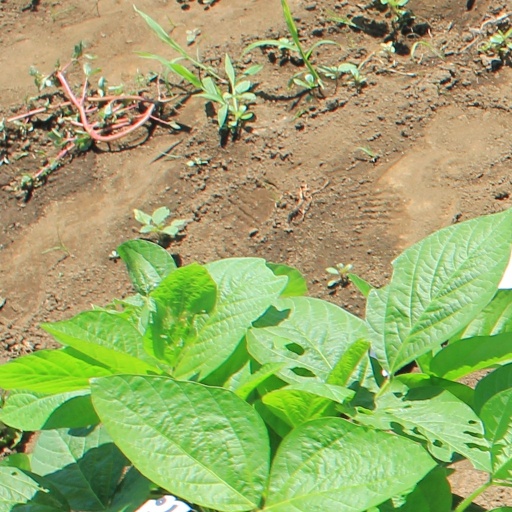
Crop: soybean